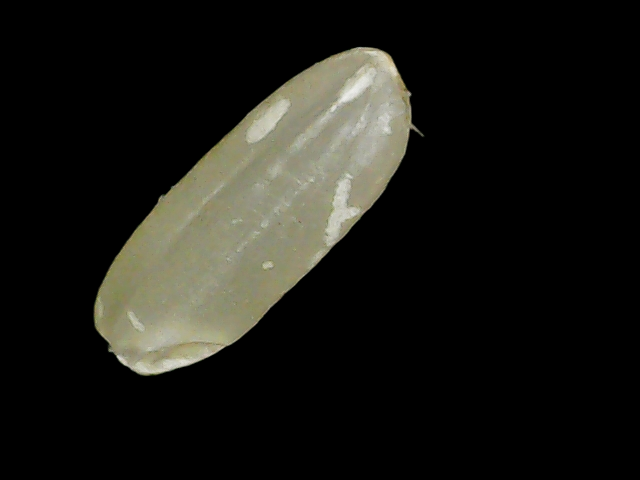
Rice variety: Binadhan11